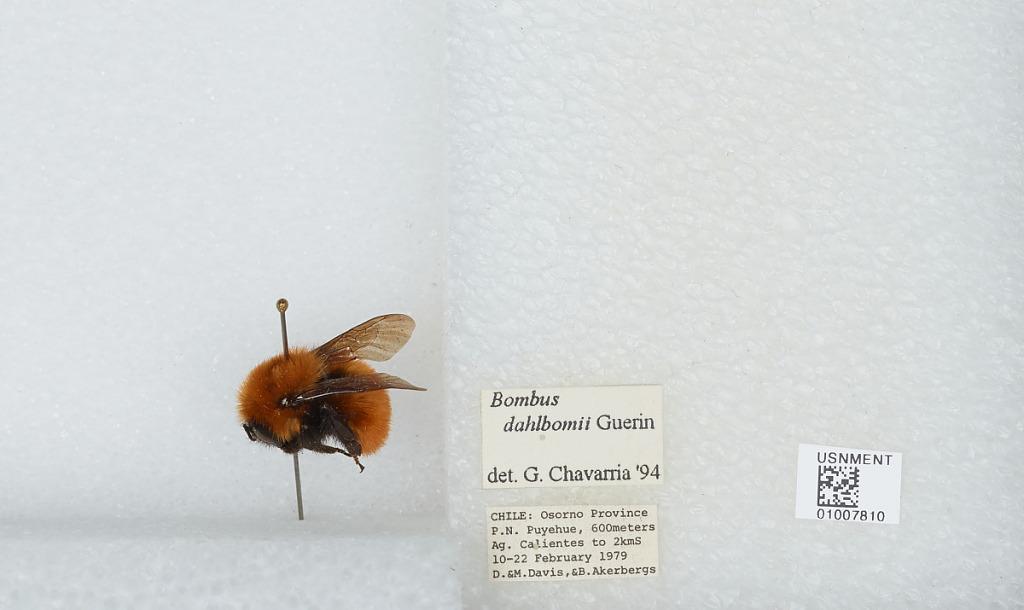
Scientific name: Bombus (Fervidobombus) dahlbomii Guérin
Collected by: M. Davis & B. Akerbergs
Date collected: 1979-2-10
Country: Chile
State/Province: Los Lagos
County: Osorno
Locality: Parque Nacional Puyehue, Aguas Calientes to 2 kilometers south
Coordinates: -40.7342, -72.3097
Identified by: Chavarria, G.